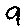
Label: 9